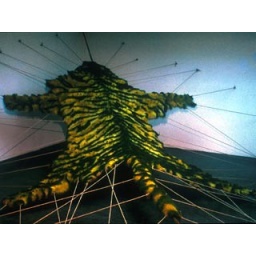
Faux tiger skin made of grass by our neighbours, artists Dan Harvey and Heather Ackroyd